European Technology Exposure Facility

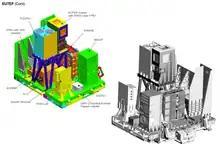
EUTEF art

The EuTEF is a programmable, multifunctional architecture that provides uniform interfaces for instruments. Nine instrument modules are accommodated and operated simultaneously. Each experiment is mounted on the "Columbus" External Payload Adapter (CEPA), which consists of an adapter plate, the Active Flight Releasable Attachment Mechanism (A-FRAM) and the connectors & harness. The experiments are mounted either directly onto the adapter plate or a support structure that elevates them for optimum exposure to the ram (direction of flight) and zenith directions.